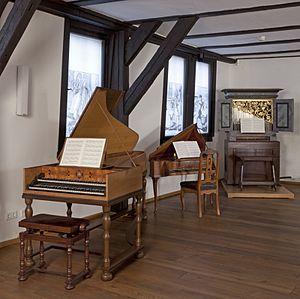
La maison de Jean-Sébastien Bach est une maison-musée de style manoir du XVᵉ siècle, située à Eisenach en Thuringe en Allemagne, ville où est né Jean-Sébastien Bach, et où il a vécu pendant une partie de son enfance. Un important musée lui est dédié depuis le 27 mai 1907.